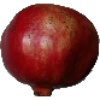
Label: images